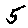
Label: 5